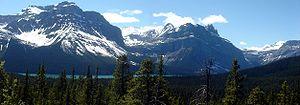
Le lac Hector est un petit lac à l'ouest de l'Alberta, au Canada. Il est situé sur la Bow River, dans les Rocheuses canadiennes, et en bordure du Parc national Banff.